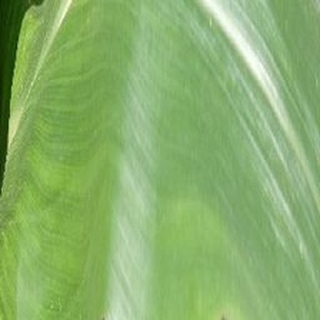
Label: healthy_corn